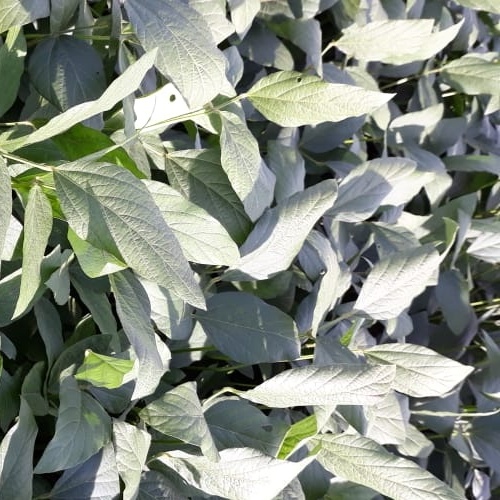
Label: Diabrotica_speciosa